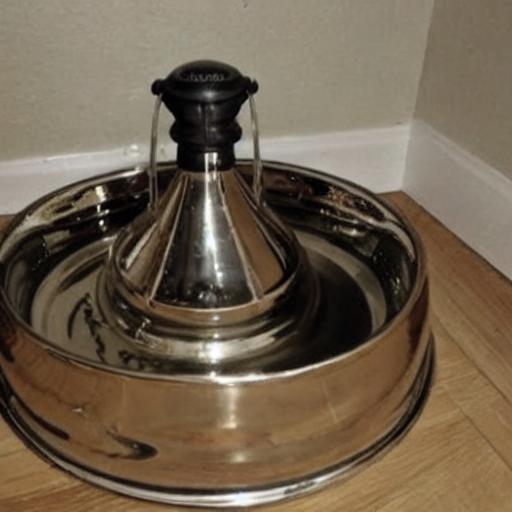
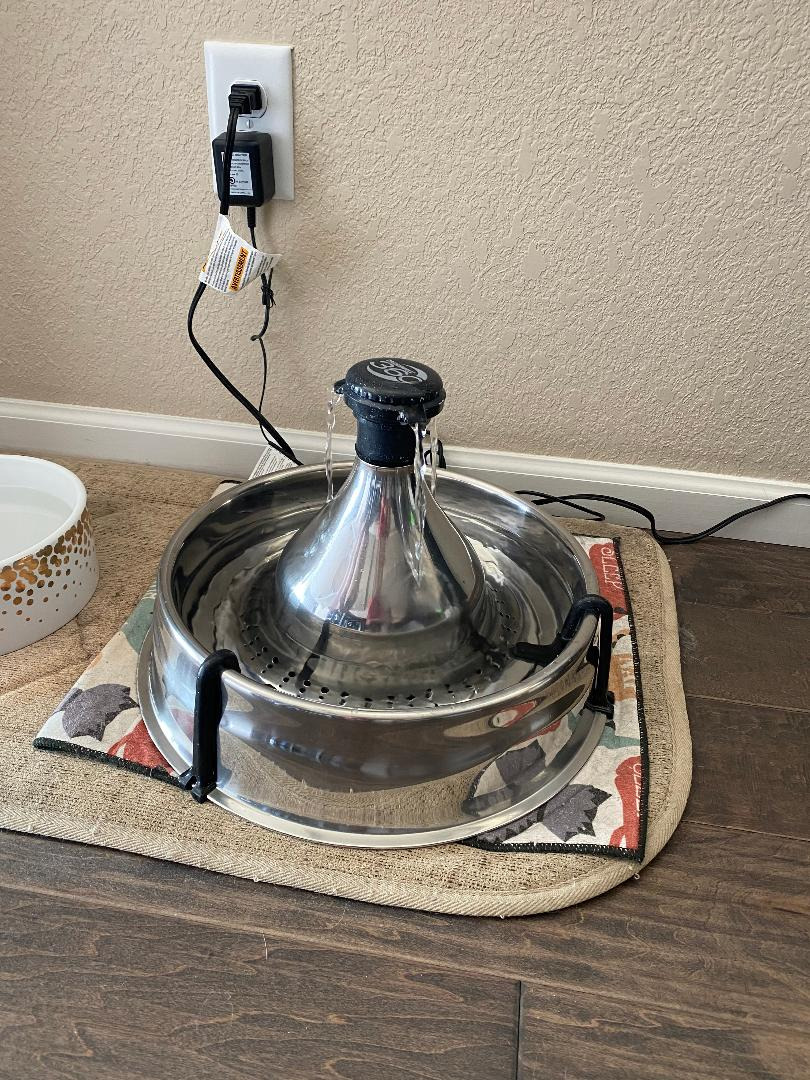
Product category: items_bowl
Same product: no